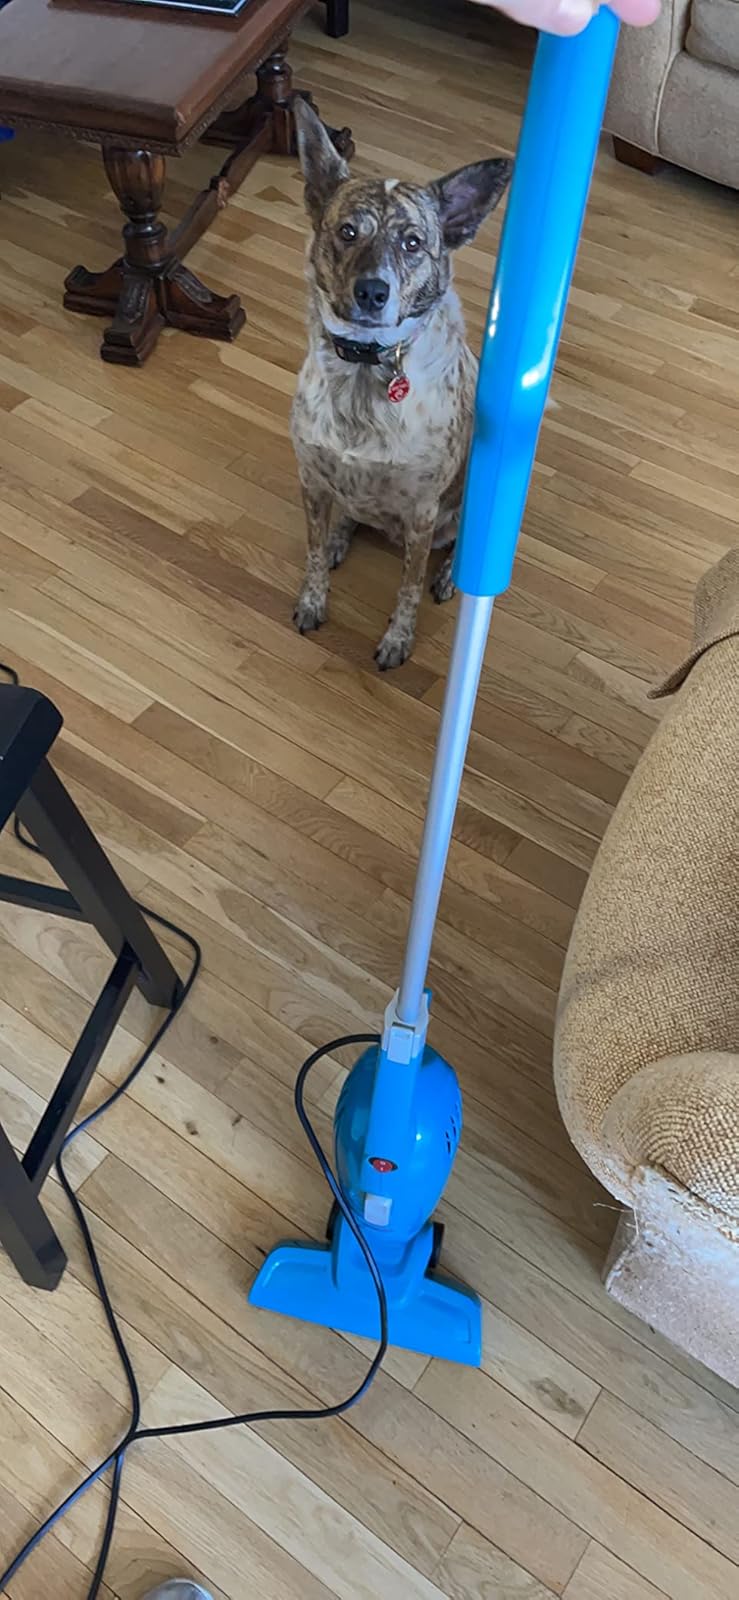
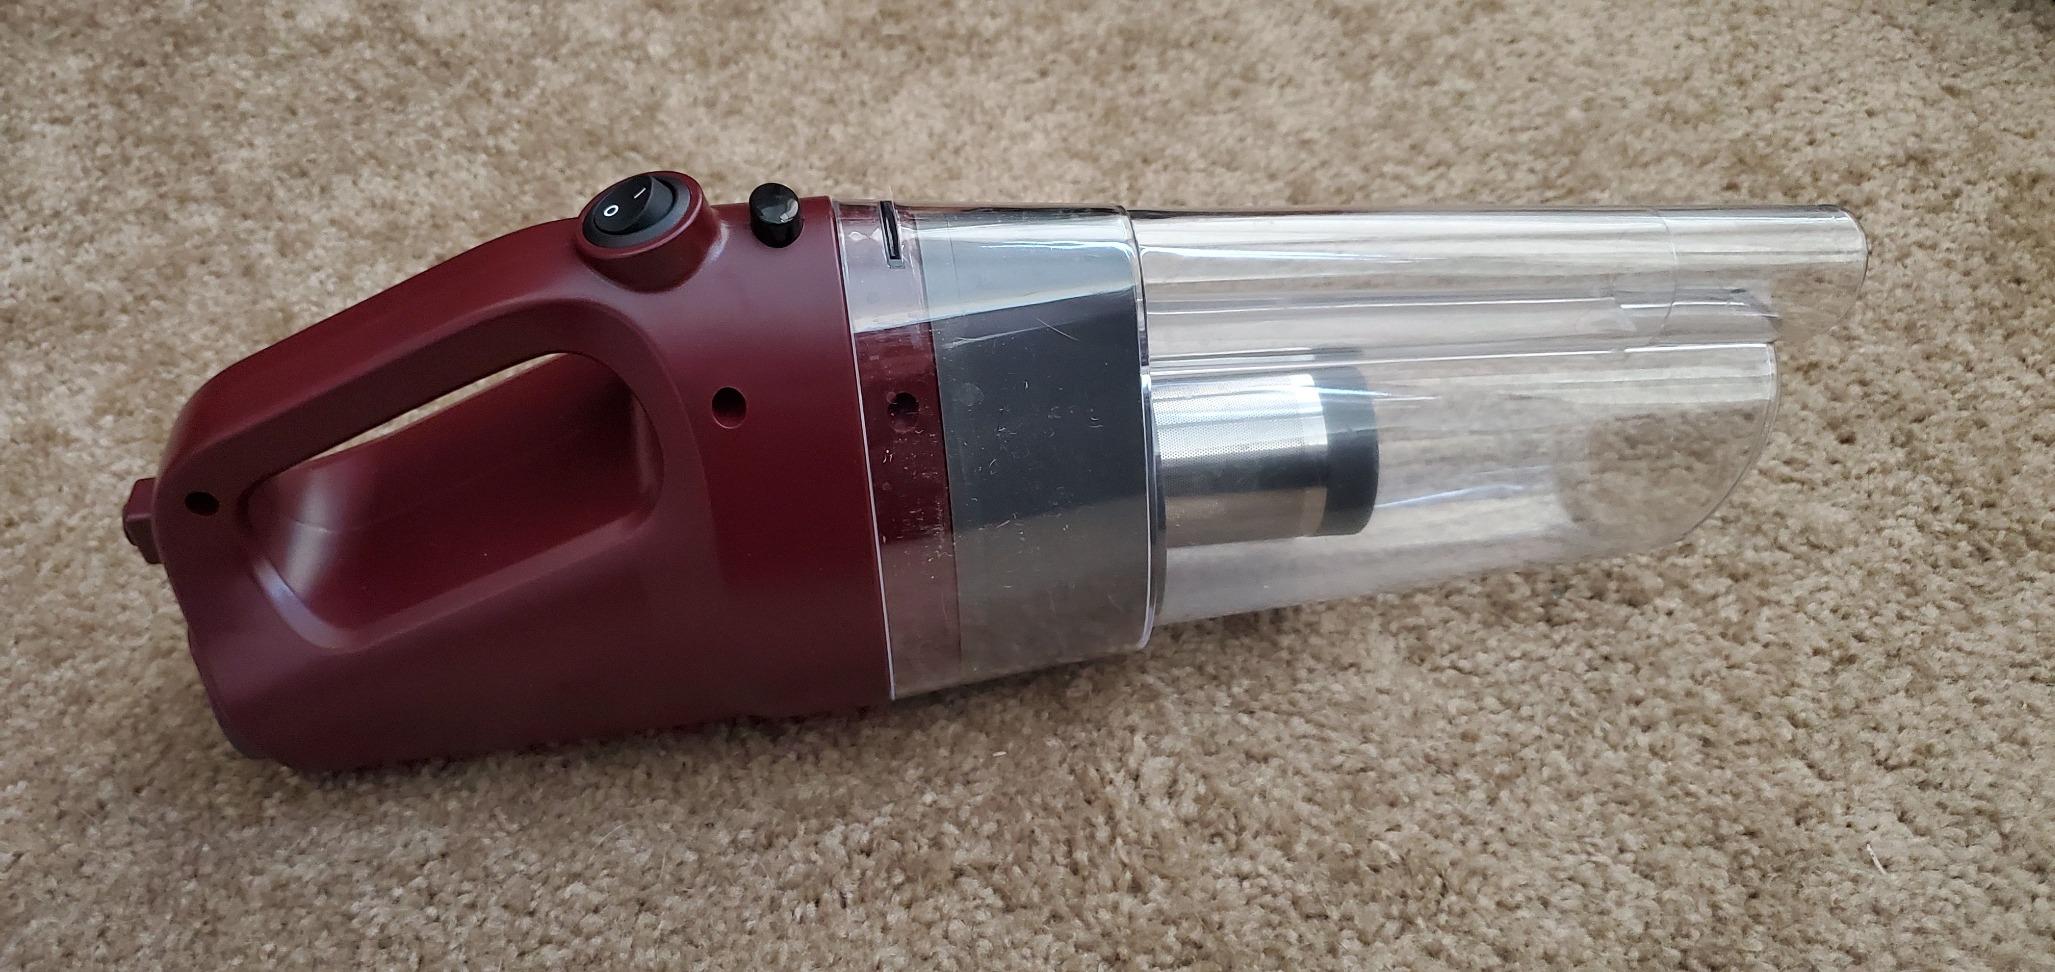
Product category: items_vacuum
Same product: no